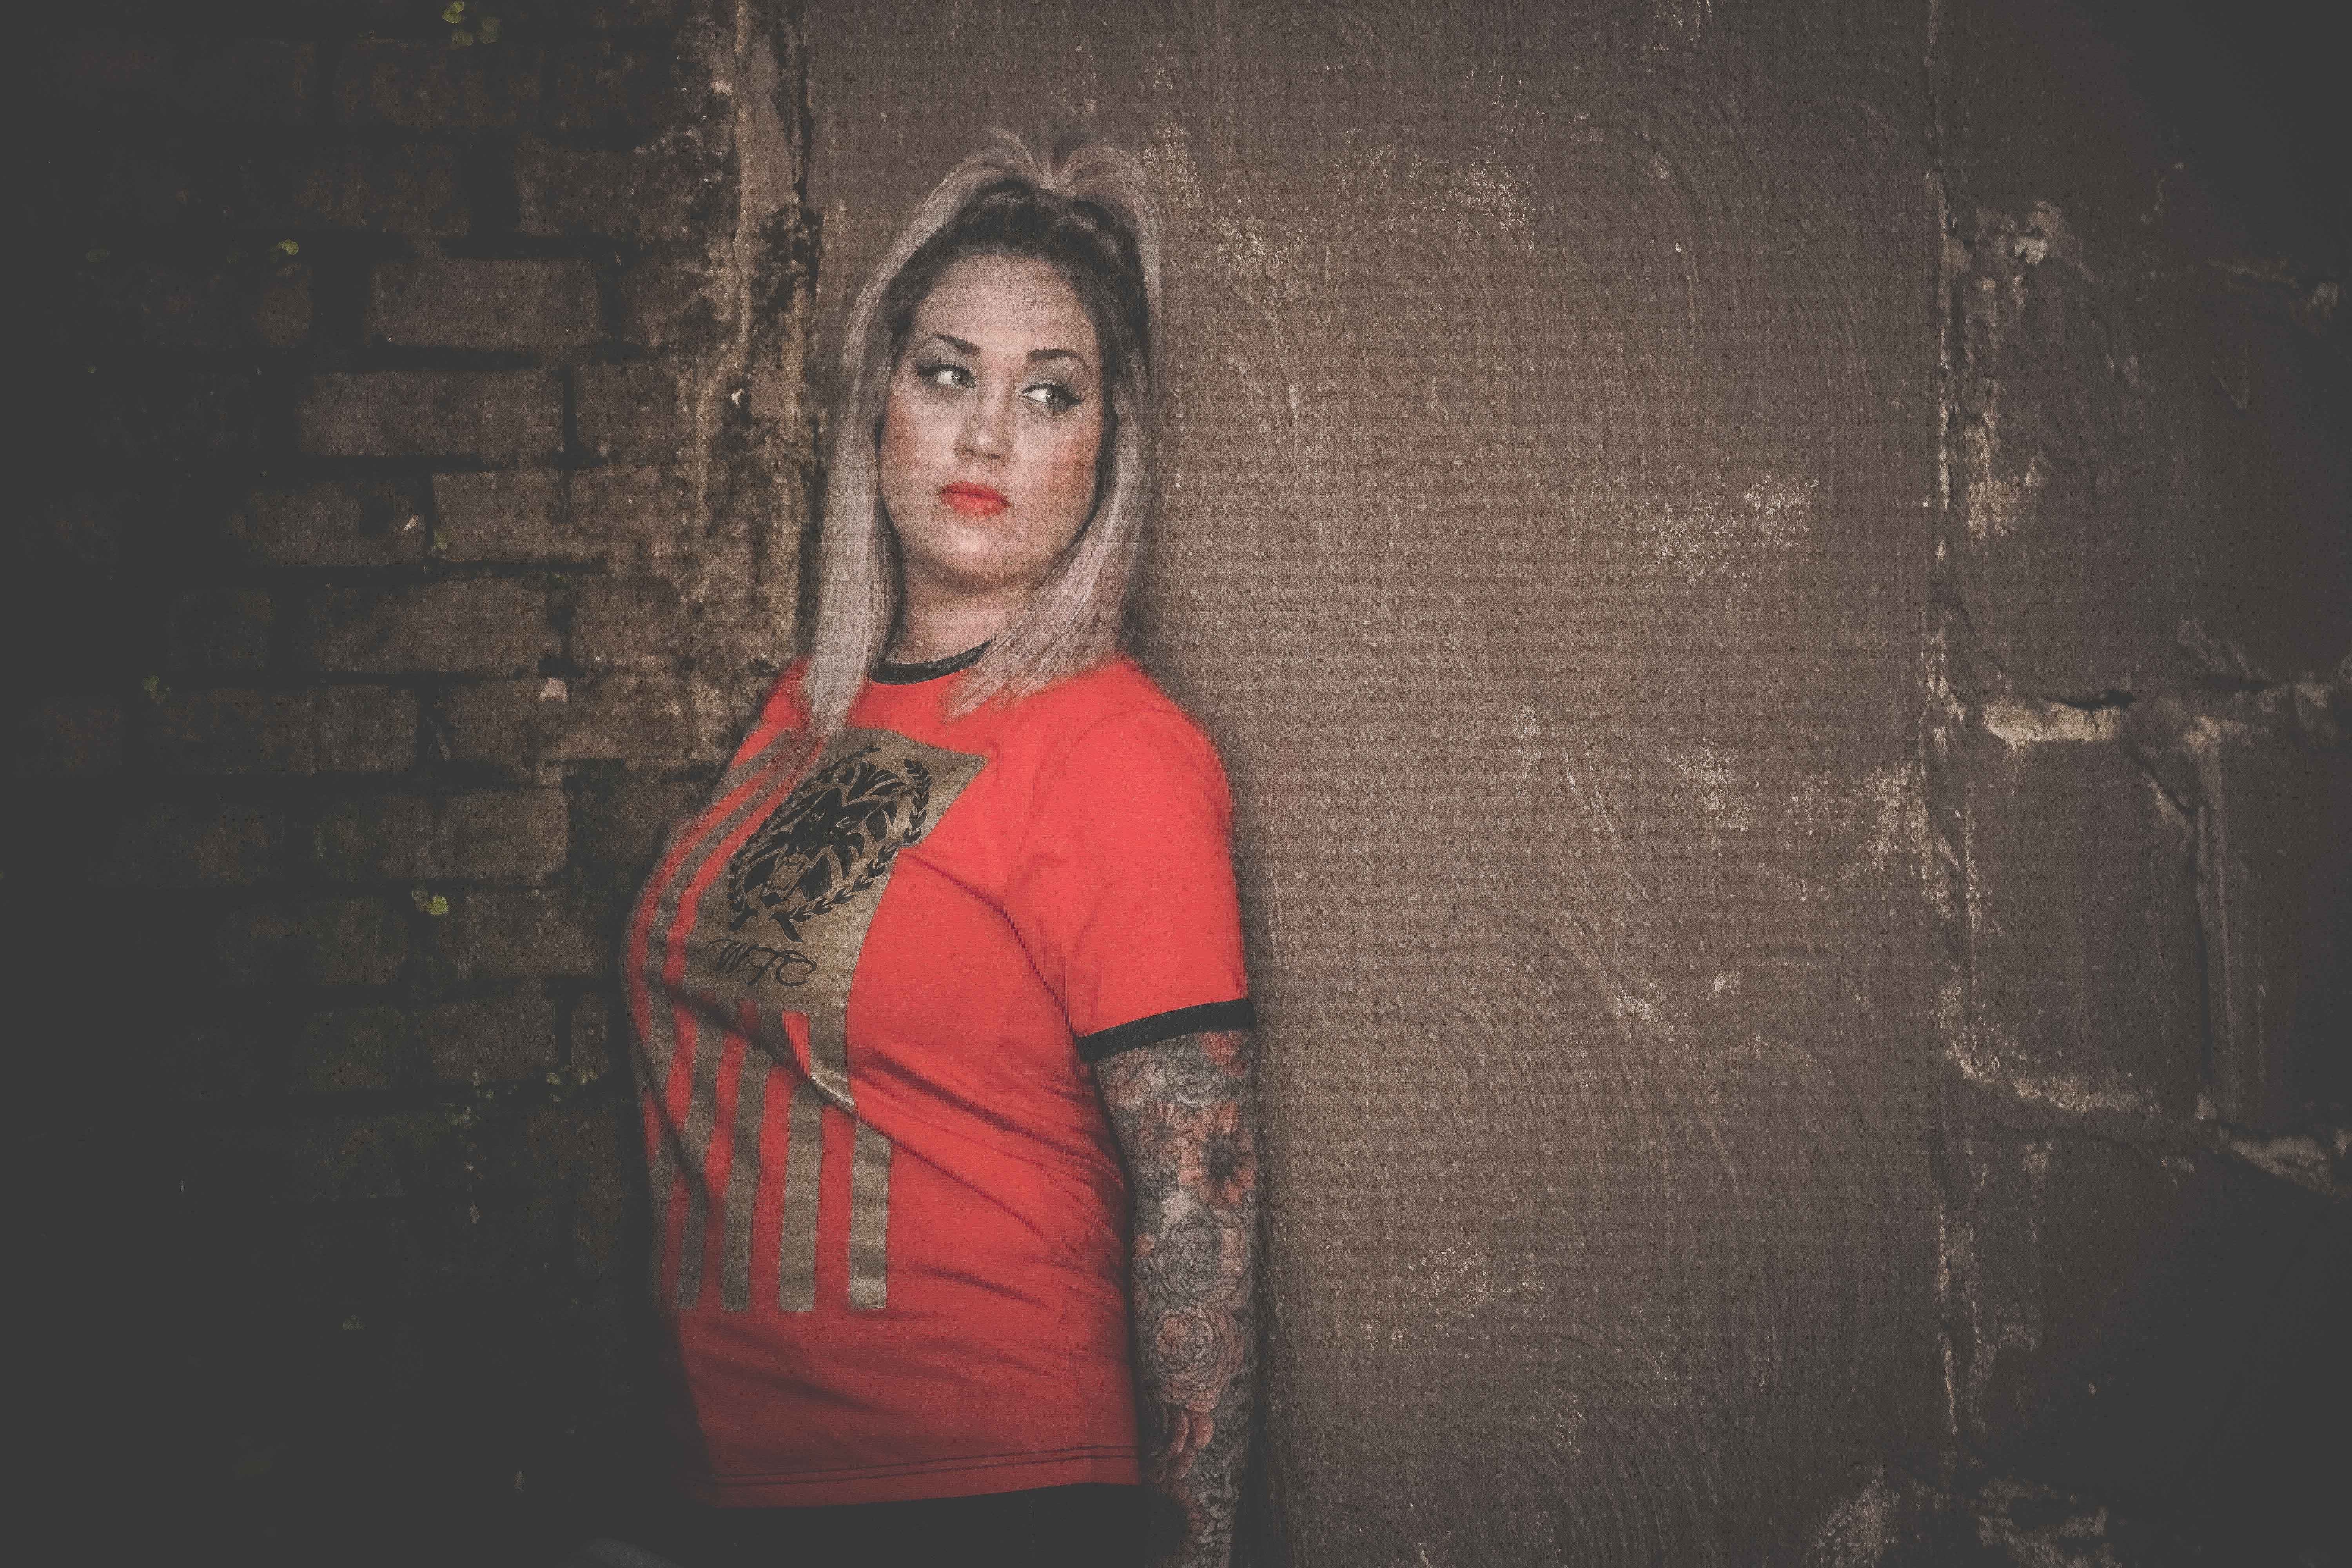
red, beauty, wall, fashion, lip, portrait, photography, long hair, photo shoot, flash photography, darkness, room, flesh, model